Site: brandenburg
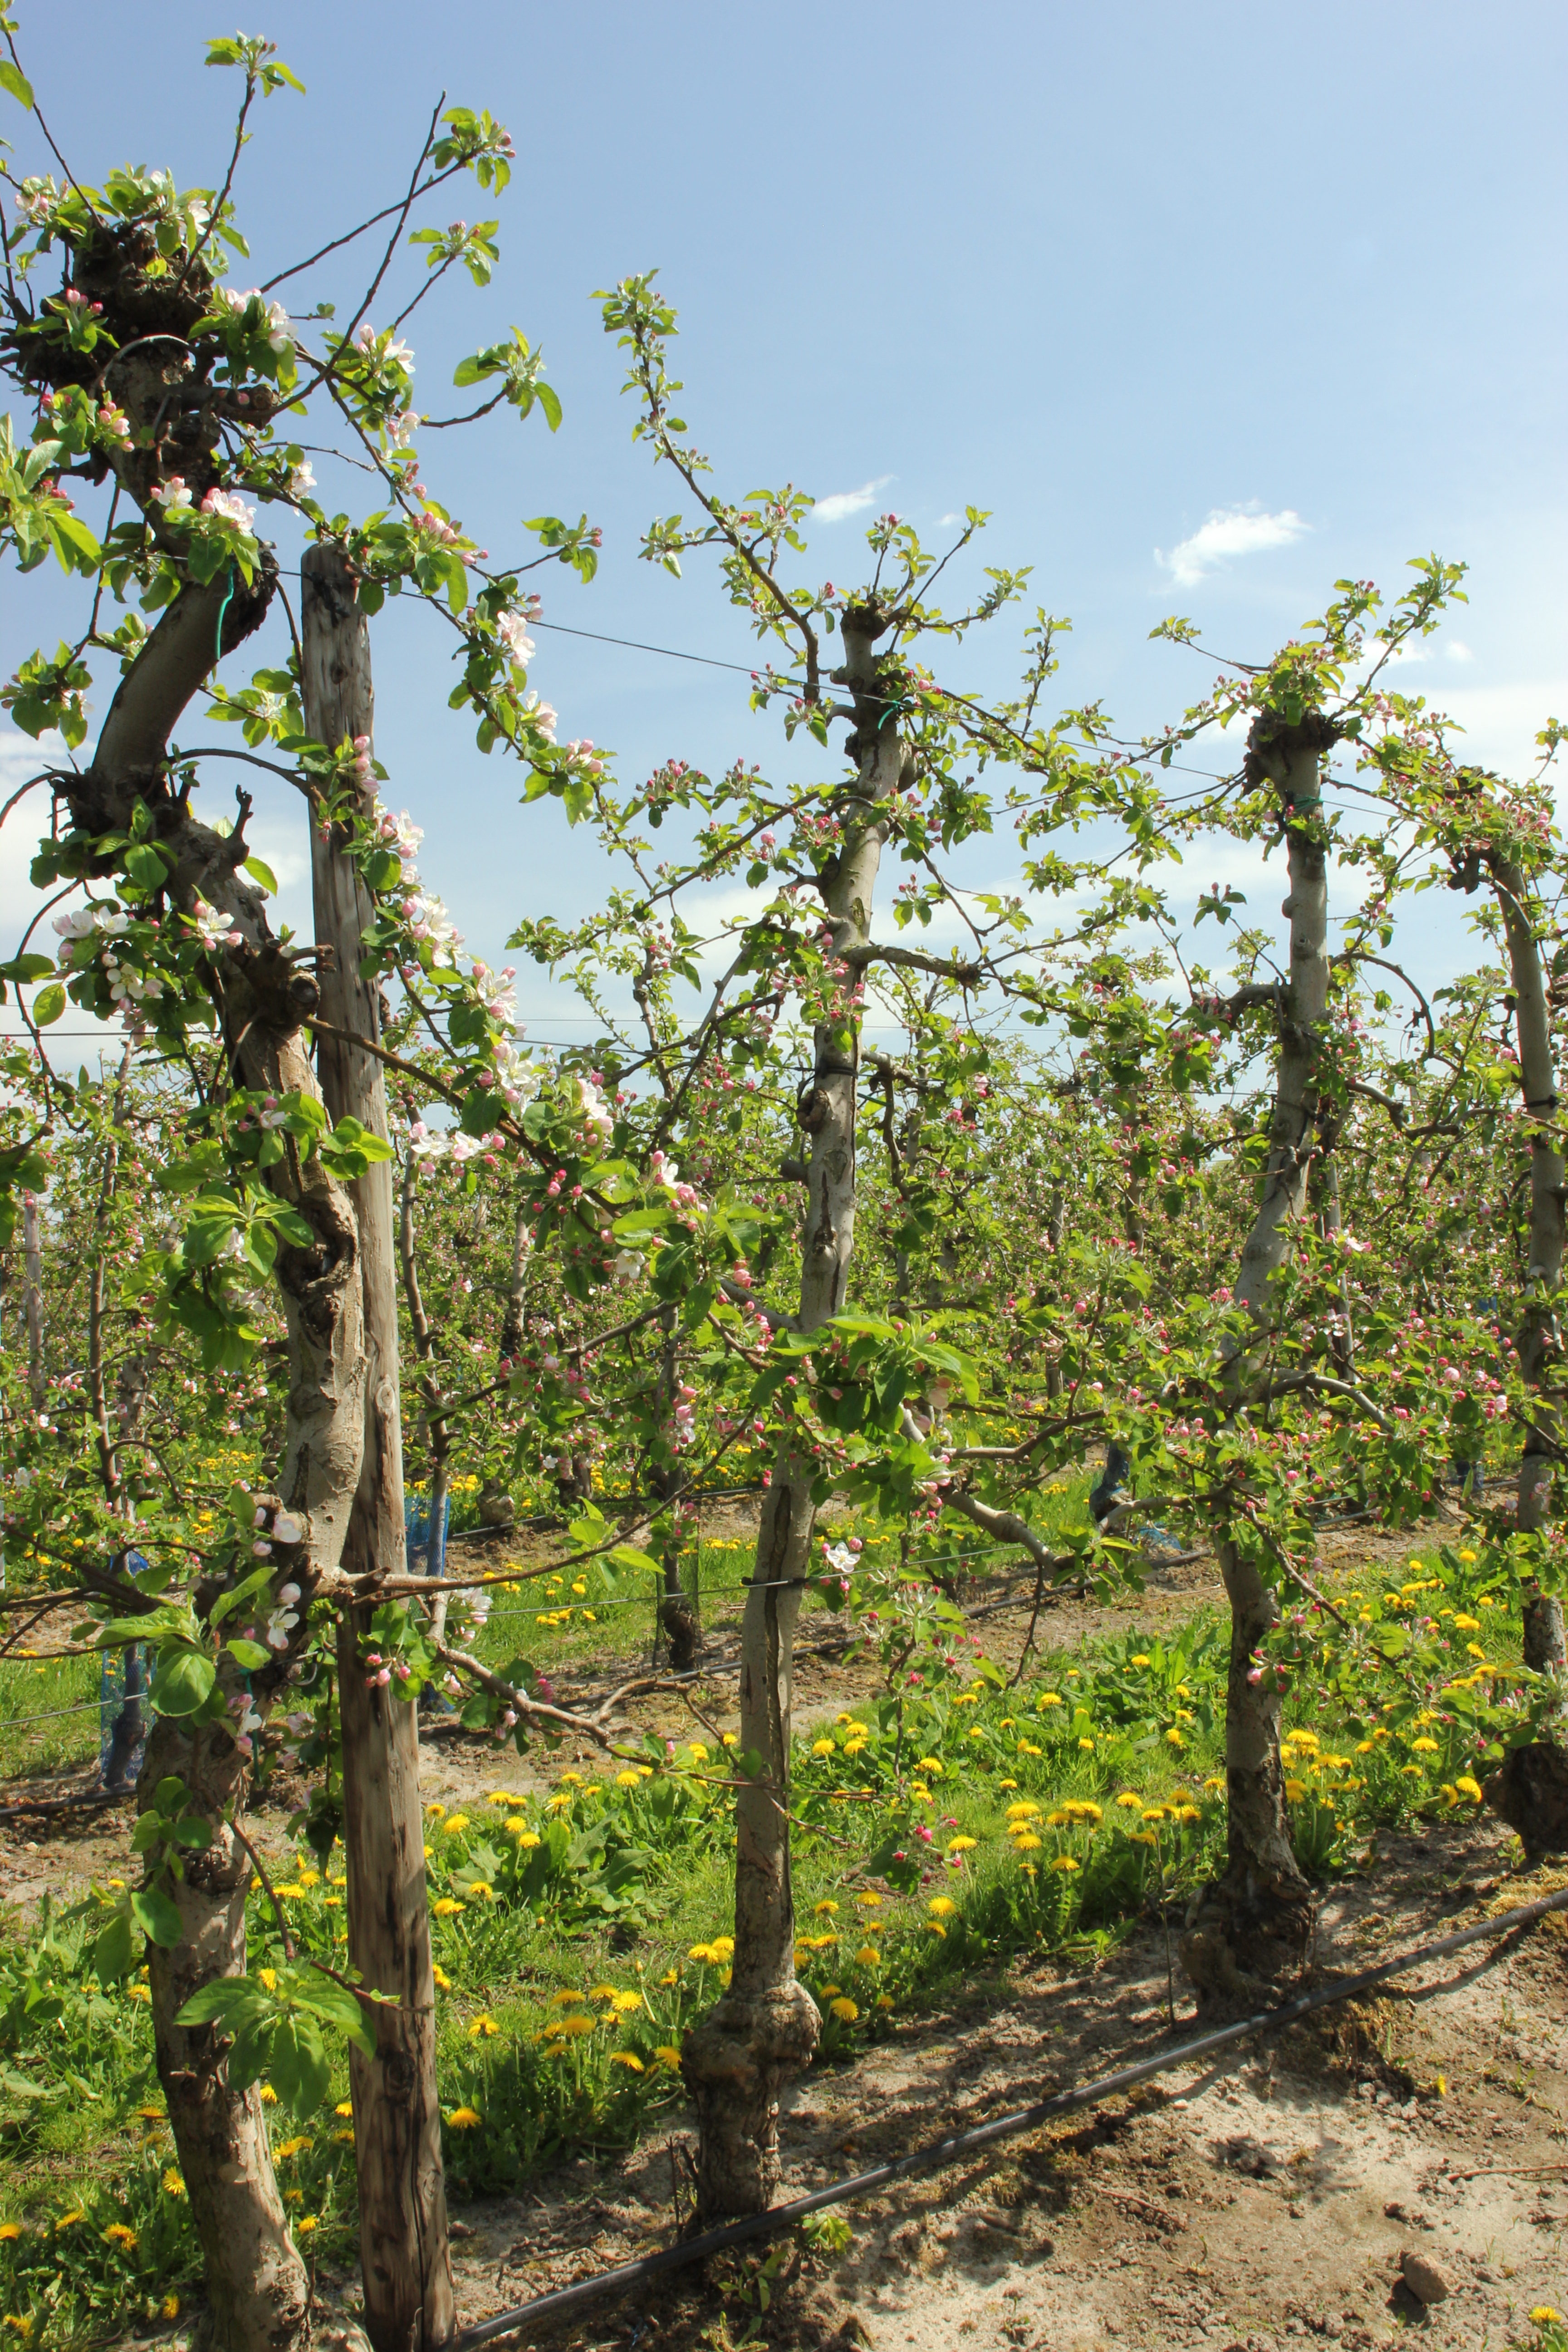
Growth stage (BBCH 57): Inflorescence emergence